Kuruc

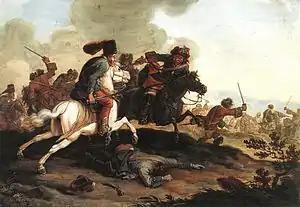
Kuruc-Labanc battle

The first kuruc uprising occurred in 1672. The kuruc army gathered in the Partium where many refugees of different origins took shelter from religious and political persecution in Royal Hungary. They called themselves "bújdosók" (fugitives). Their weapons were mostly pistols, light sabres and fokos (battle-axes).